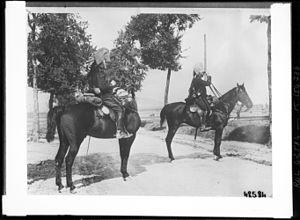
Cavaliers français d'une régiment de dragons en reconnaissance.
La cavalerie française pendant la Première Guerre mondiale a une participation relativement secondaire aux événements. Les combattants à cheval se révélant très vulnérables face à la puissance de feu de l'infanterie et de l'artillerie, les différentes unités de cette arme accomplissent essentiellement des missions d'auxiliaires pendant la « Grande Guerre », même si le début du conflit correspond à son apogée en termes d'effectifs montés.
Le plan XVII est un plan militaire de l'Armée française préparé en 1913, applicable à partir du 15 avril 1914 et mis en œuvre le 2 août de la même année, au déclenchement de la Première Guerre mondiale. Il doit son nom au fait d'être le 17ᵉ depuis la fin de la guerre franco-allemande de 1870.